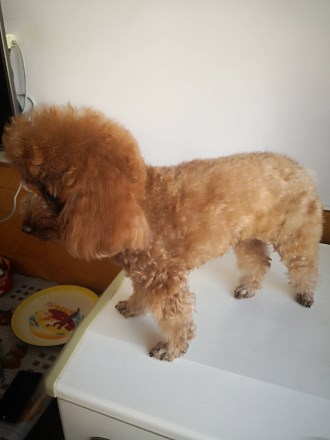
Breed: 7449-n000128-teddy